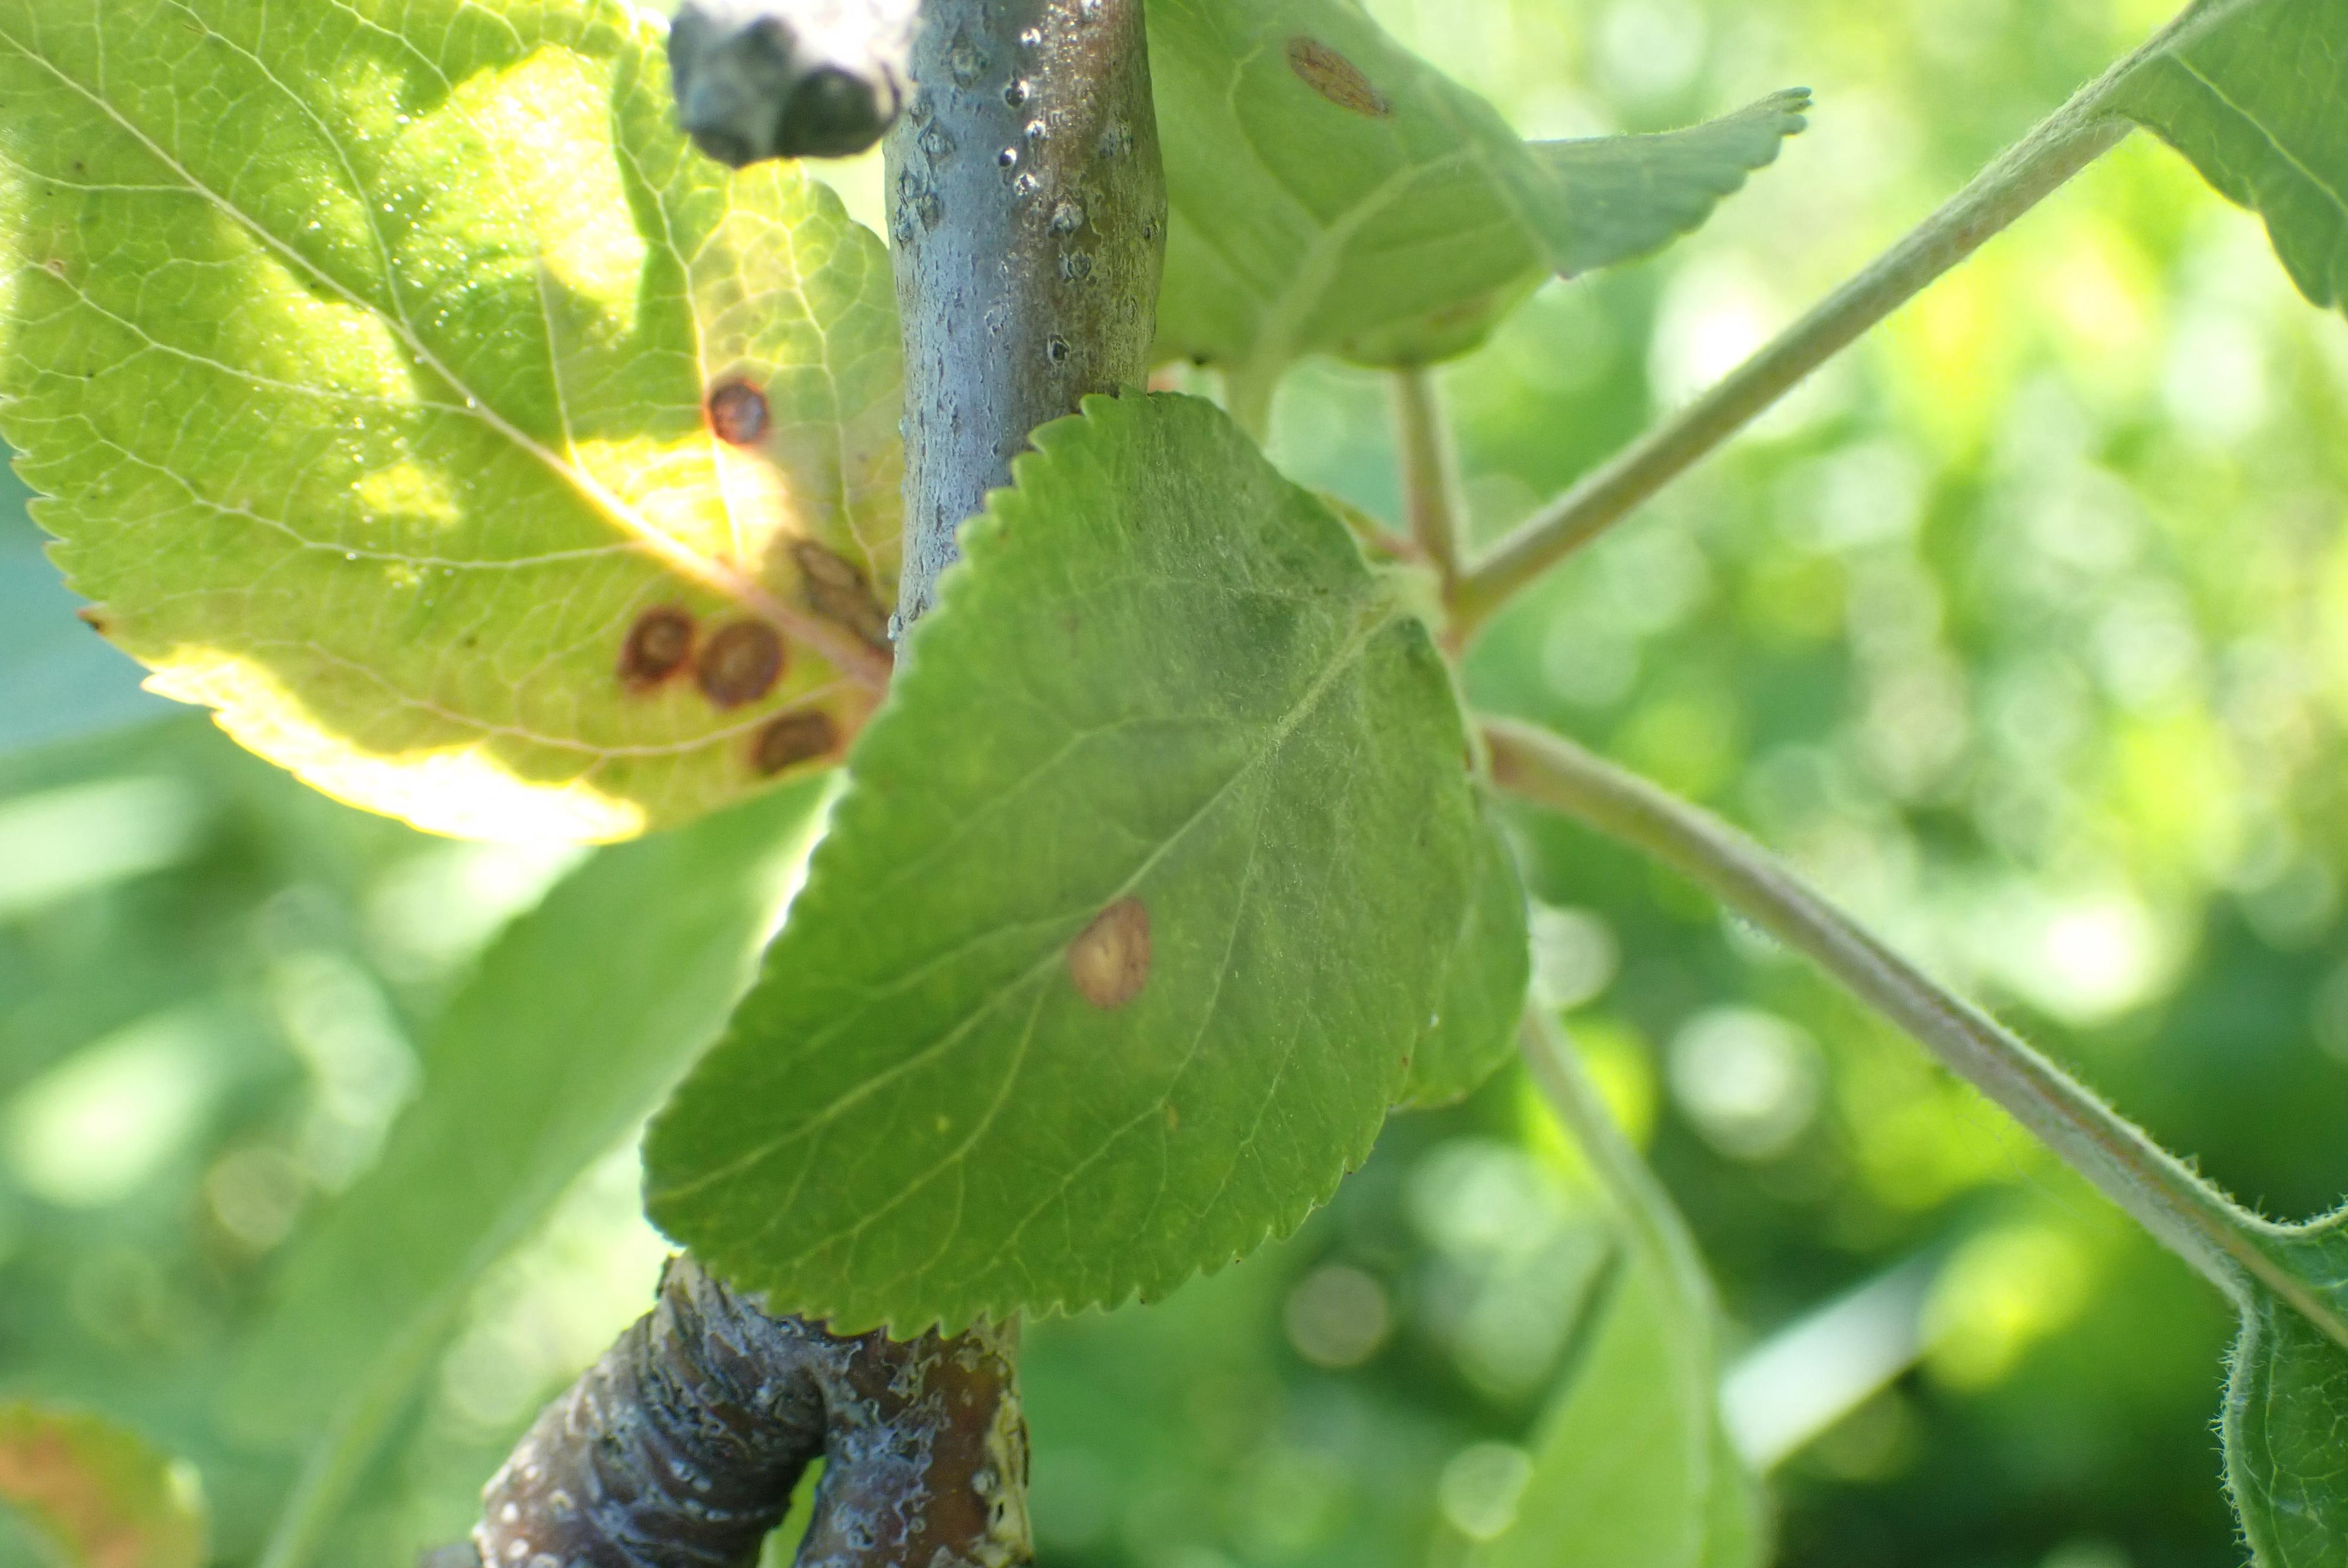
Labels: frog_eye_leaf_spot